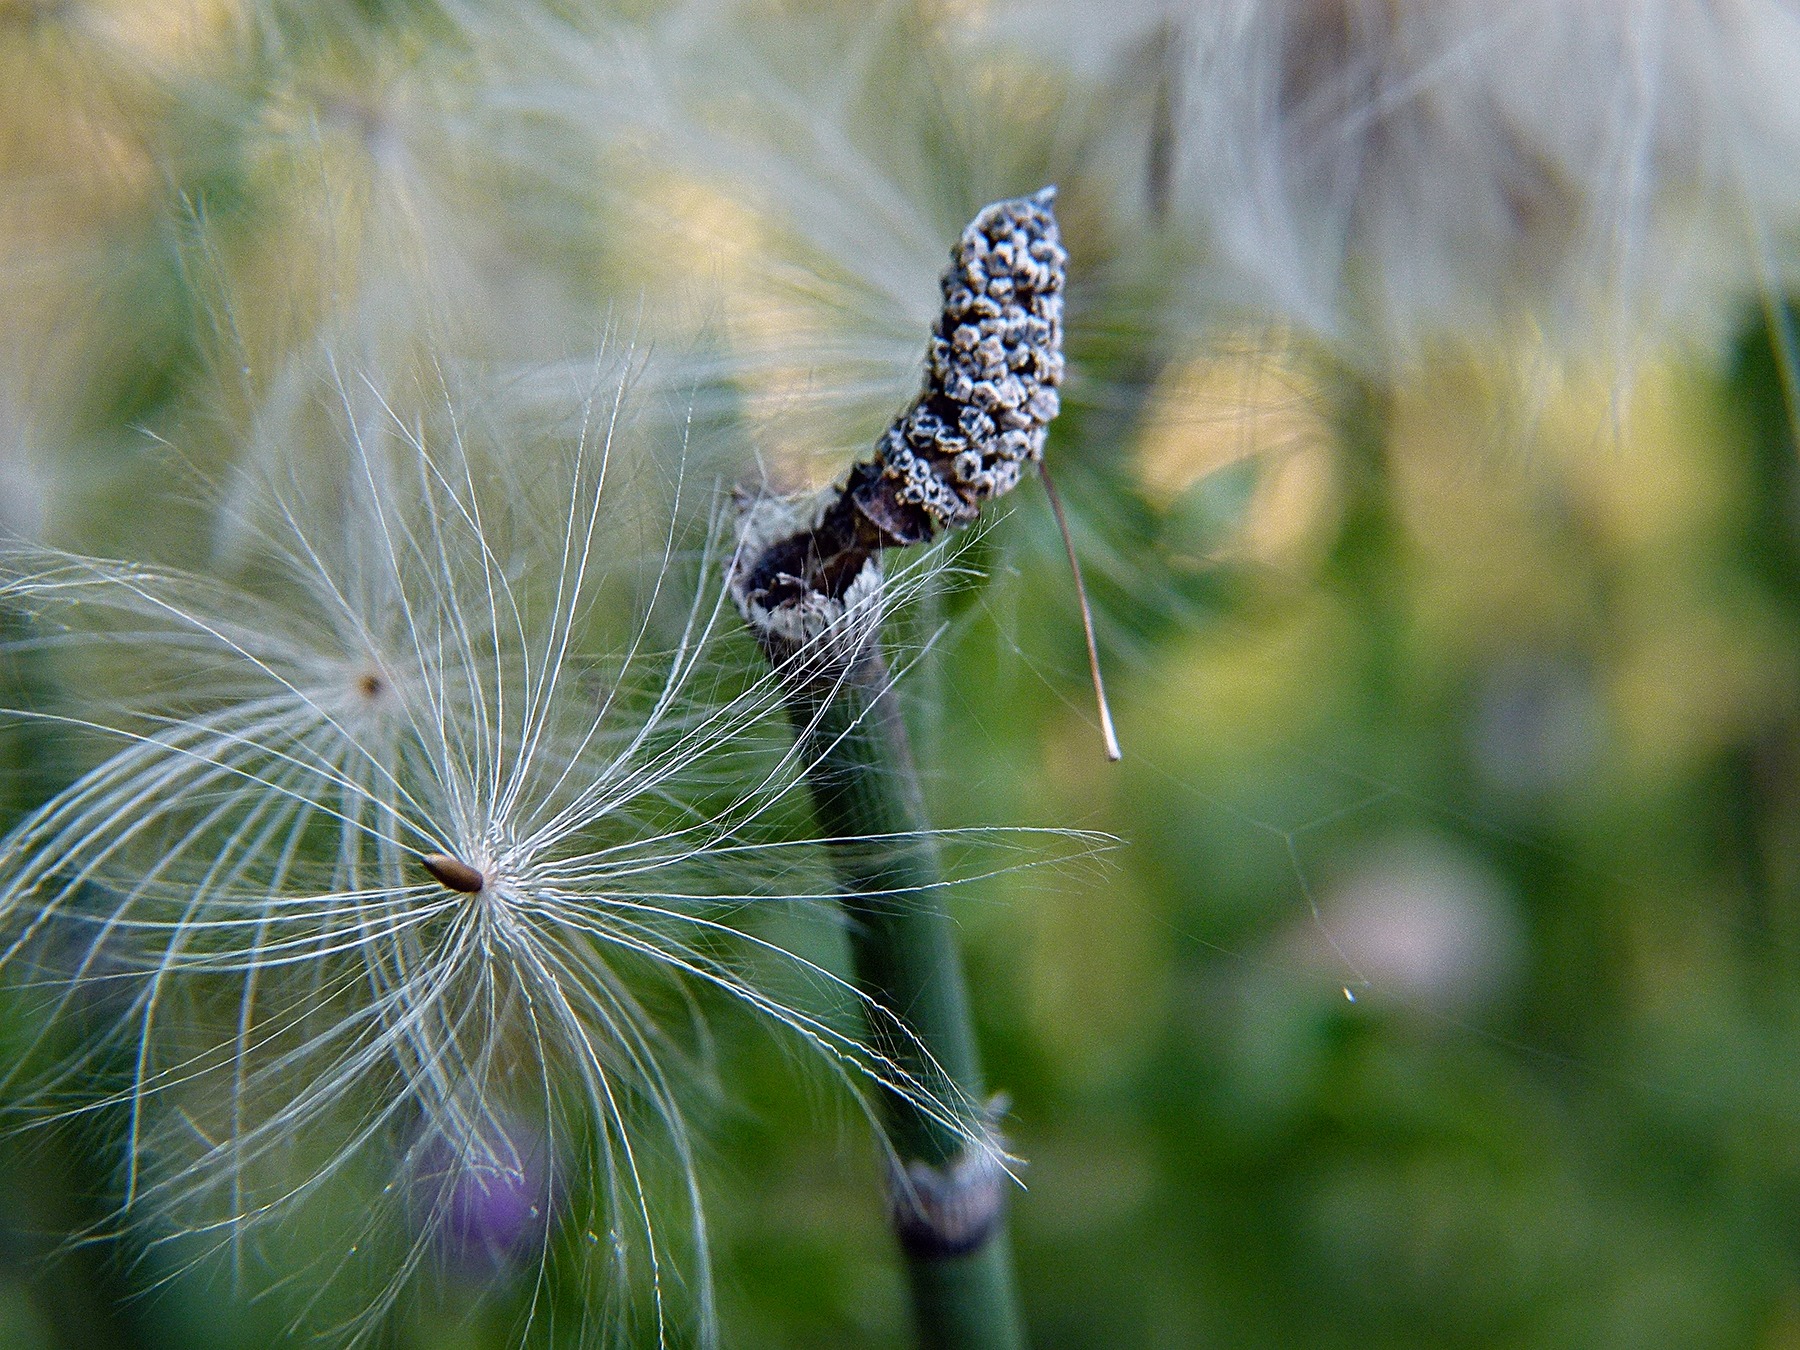
nature, grass, plant, photography, meadow, flower, wildlife, green, insect, macro, botany, butterfly, flora, fauna, plants, invertebrate, caterpillar, close up, filigree, larva, macro photography, ripe fruit, grass family, plant stem, moths and butterflies, scouring rush horsetail